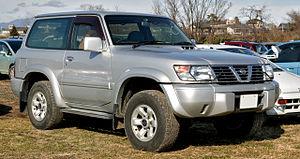
Le Nissan Patrol est le 4x4 phare de la marque japonaise du même nom.